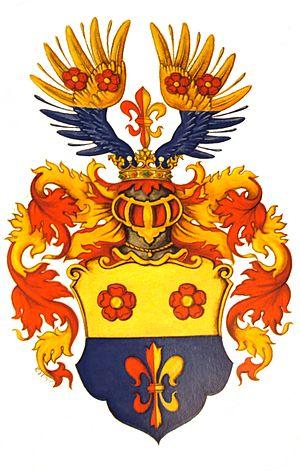
Armoiries de la famille de Gail reçues le 15 Avril 1532. Héraldique et droit d'usage et de reproduction exclusif reservé aux membres de ladite famille en vertu du code civil de la République Française
Famille noble d'Alsace, d'ancienne noblesse franque et rhénane, originaire de la région de Cologne en actuelle Rhénanie-du-Nord-Westphalie, durant la Renaissance, la famille de Gail est une grande famille patricienne, influente dans les milieux politiques de Cologne, où ses membres sont sénateurs ou bourgmestres.